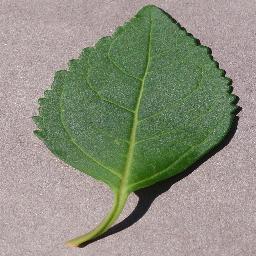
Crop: cherry
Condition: (including_sour)_healthy